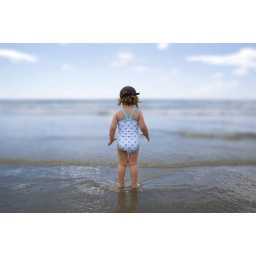
ruby at higgins beach in maine wearing poka dots by the sea, sand, water and ocean